The Guardhouse

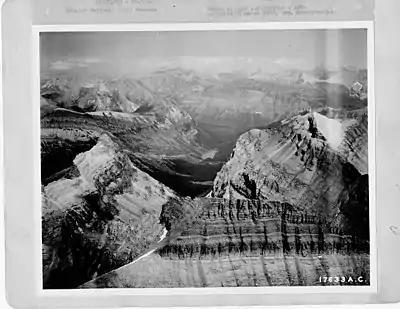
The Guardhouse at bottom of frame. Aerial view looking ENE.

Based on the Köppen climate classification, the peak is located in an alpine subarctic climate zone with long, cold, snowy winters, and cool to warm summers. Temperatures can drop below −10 °F with wind chill factors below −30 °F.